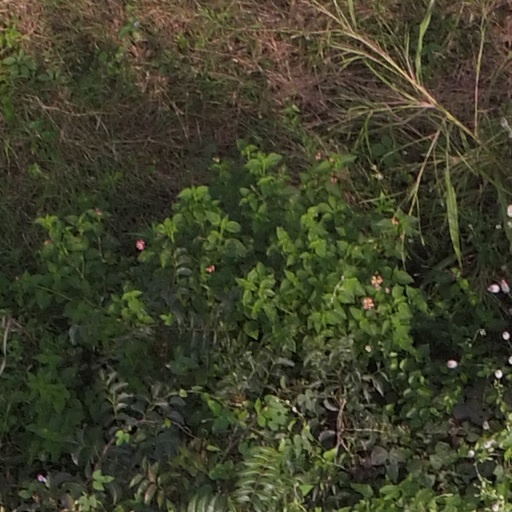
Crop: maize; corn